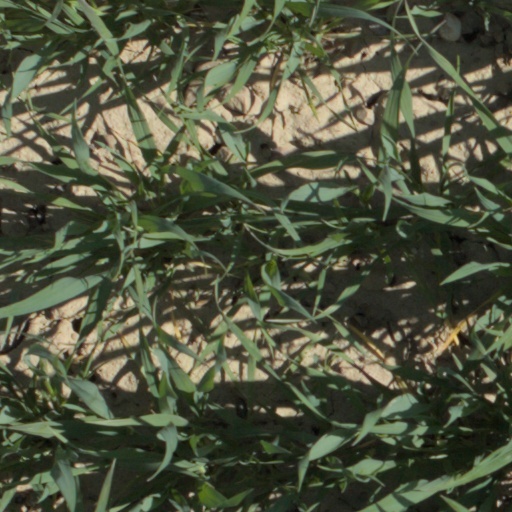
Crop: wheat